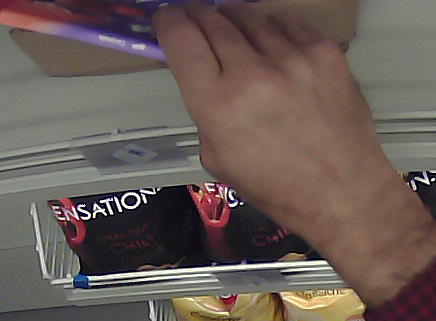
Product: milka_chocolate